Alex Raymond

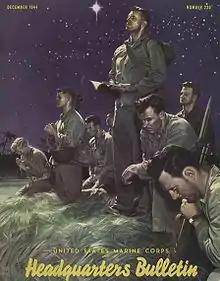
While he was in the Marines, Raymond painted "Marines at Prayer" for the "Marine Corps' Headquarters Bulletin" (December 1944).

Raymond took the war in Europe seriously enough to incorporate it into his strips, with Flash returning to Earth in the spring of 1941. Jungle Jim found himself involved in the conflict too, fighting in the U.S. Army. Raymond was becoming "restive about doing his duty", a restlessness increased by the knowledge that four of his five brothers were already enlisted. In February 1944, Raymond left King Features and his work on the Sunday "Flash Gordon"/"Jungle Jim" pages to join the U.S. Marine Corps, commissioned as a captain and serving in the public-relations arm. Raymond is quoted as stating "I just had to get into this fight ... I've always been the kind of guy who gets a lump in his throat when a band plays the 'Star Spangled Banner'".